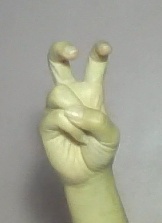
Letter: toot